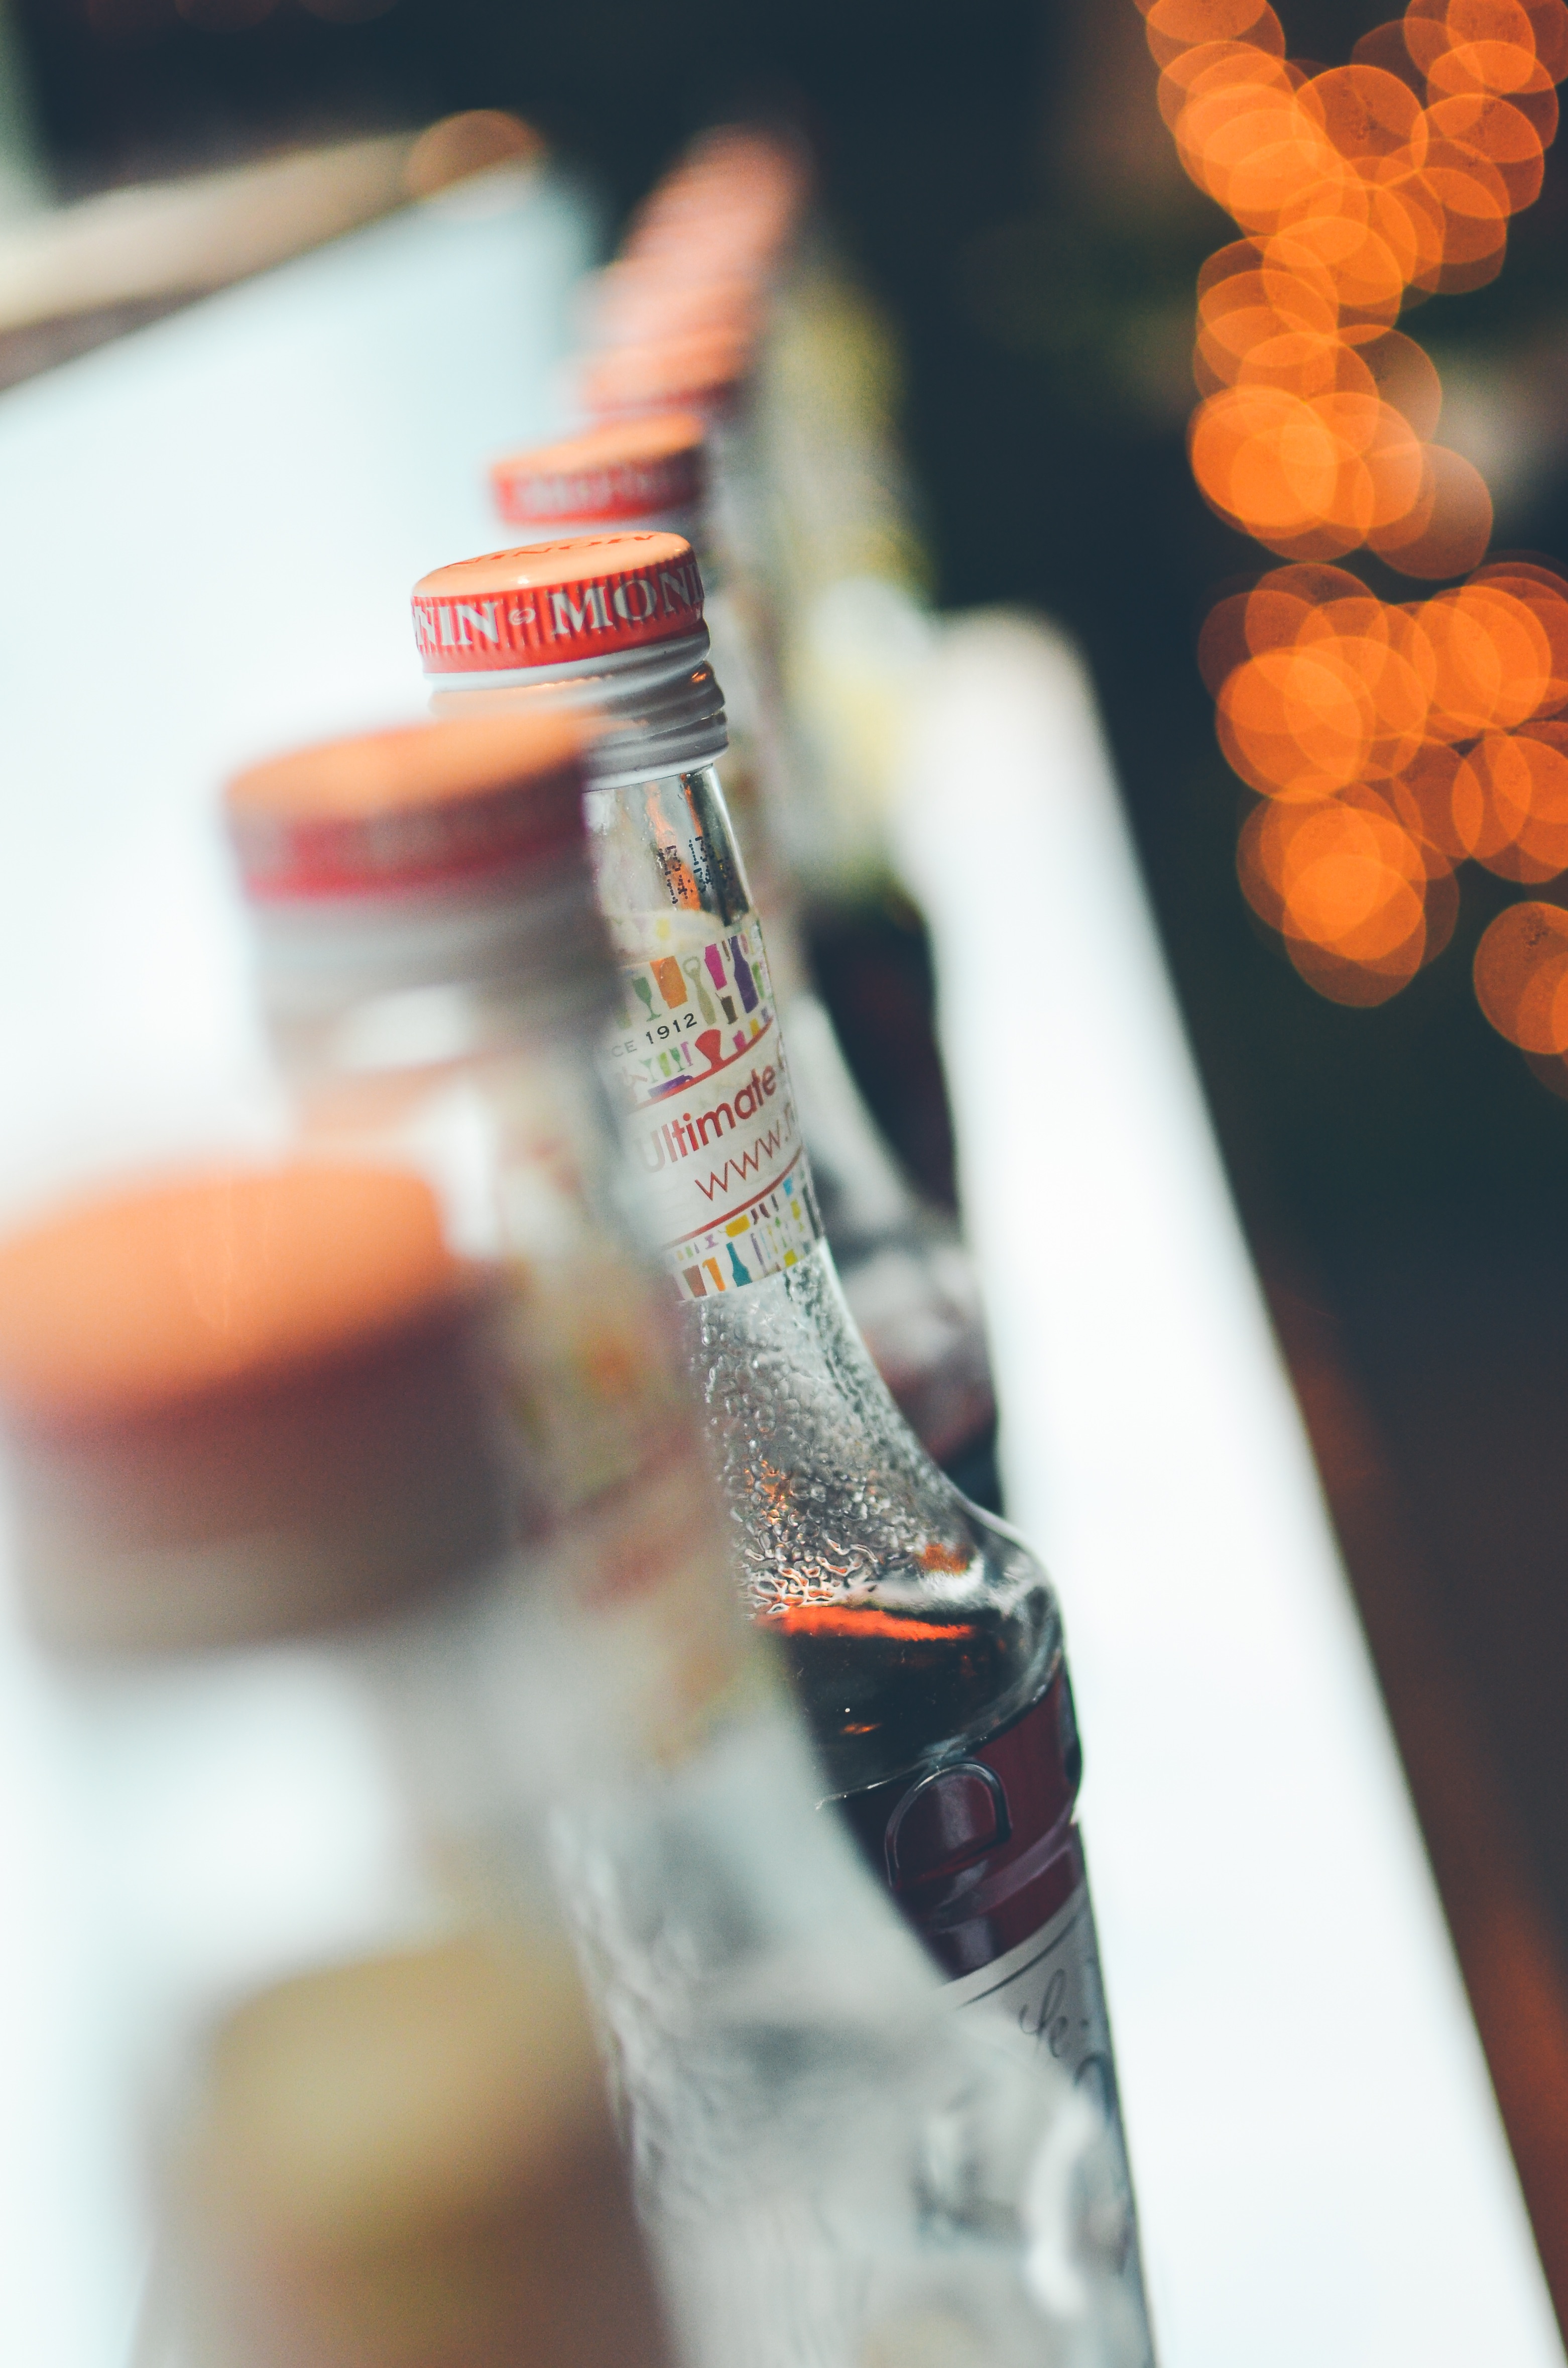
hand, food, red, color, drink, sweetness, macro photography, flavor